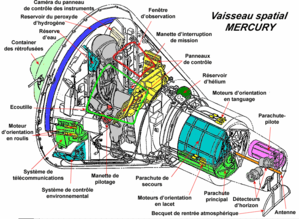
Schéma de la capsule spatiale Mercury. Version française
Le programme Mercury est le premier programme spatial américain à avoir envoyé un Américain dans l'espace. Il débute en 1958, quelques mois après la création de l'agence spatiale américaine NASA, et s'achève en 1963. Les objectifs du programme sont de placer un homme en orbite autour de la Terre, d'étudier les effets de l'impesanteur sur l'organisme humain et de mettre au point un système de récupération fiable du véhicule spatial et de son équipage.
Le véhicule spatial Mercury est le premier véhicule spatial américain à avoir été utilisé pour envoyer un homme dans l'espace. Il est développé dans le cadre du programme Mercury qui tente de rattraper dans l'urgence l'avance prise par les soviétiques dans le domaine du vol spatial habité avec le programme Vostok.